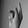
ASL letter: K